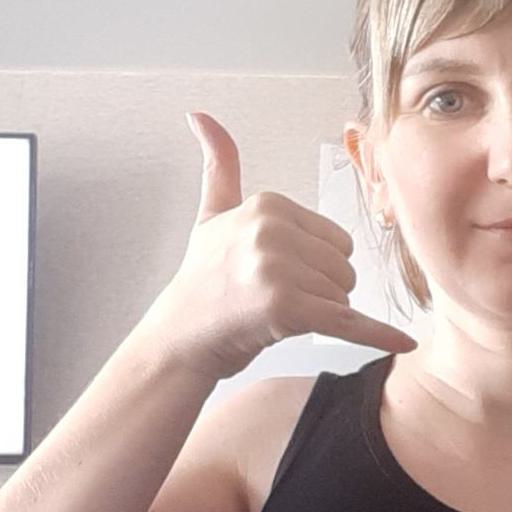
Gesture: call